Sands End

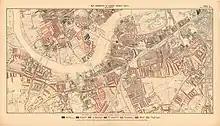
1898 map showing Sands End with the Fulham Gas Works

For centuries, this swampy place was a rural backwater, cut off from other villages and the main thoroughfares into the City of London. Its earliest recorded landowner was John de Saundeford in the reign of Edward I. Barbara Denny, a contemporary historian, wrote that King Henry VIII granted the manor of Sandford to the Abbot of Westminster, but that in 1549 it returned to the Crown.